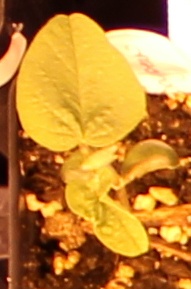
Label: Soybean